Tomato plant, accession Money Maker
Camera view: horizontal (90 deg, fisheye); turntable rotation: 0 degrees
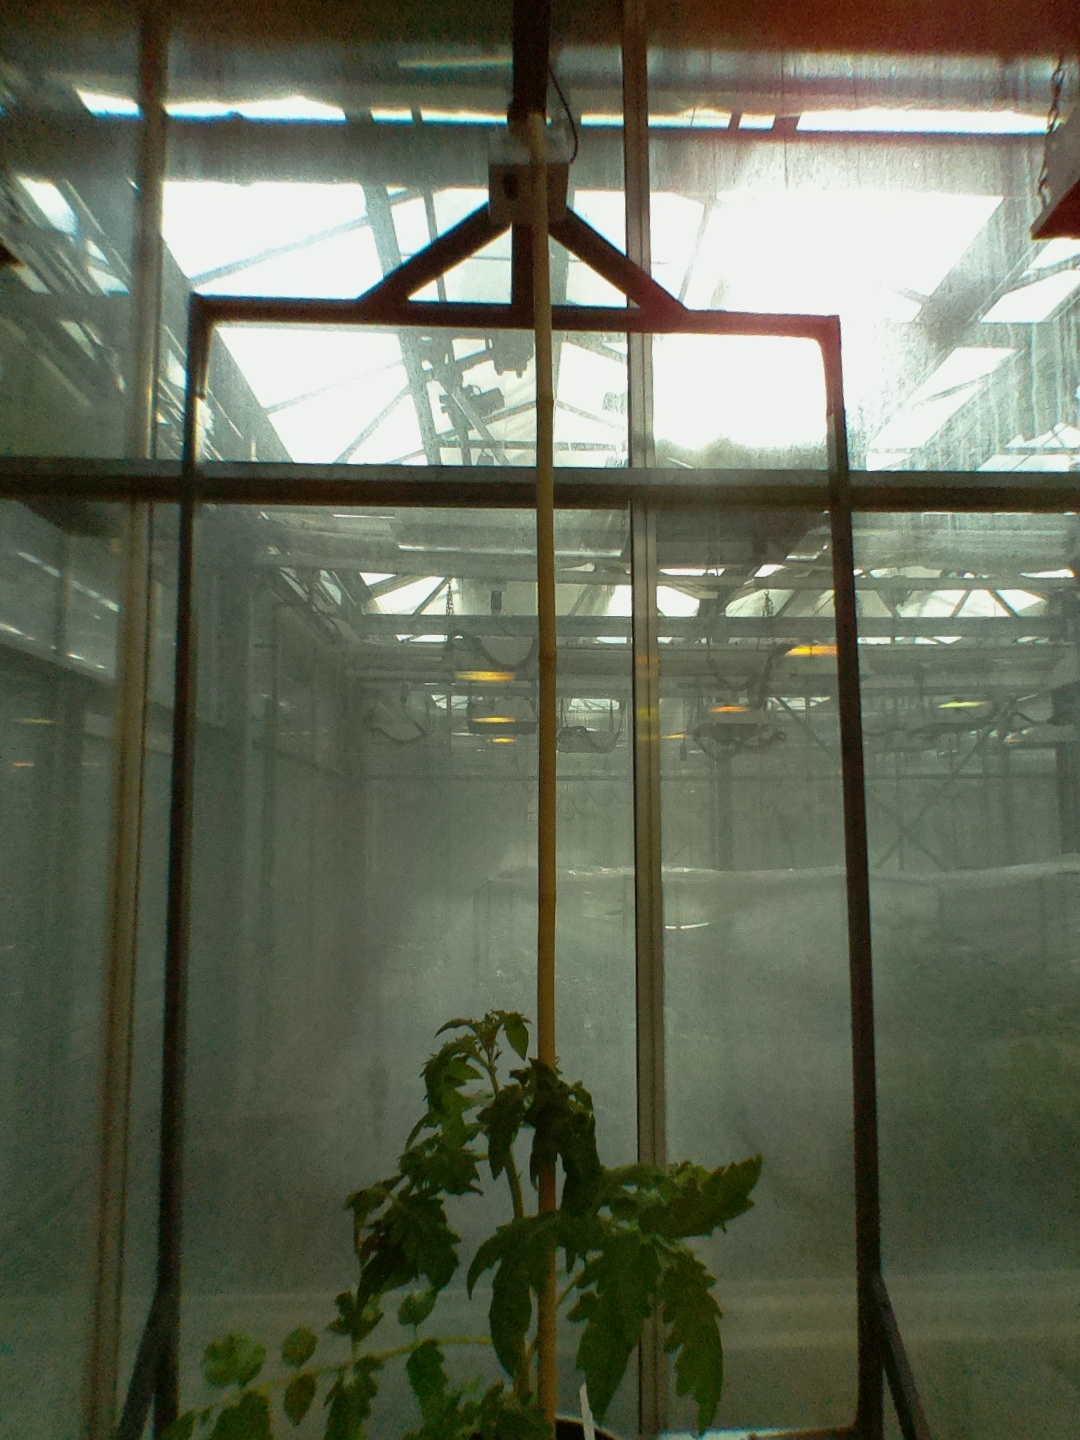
BBCH growth stage 51: First inflorence visible, visible closed flower bud